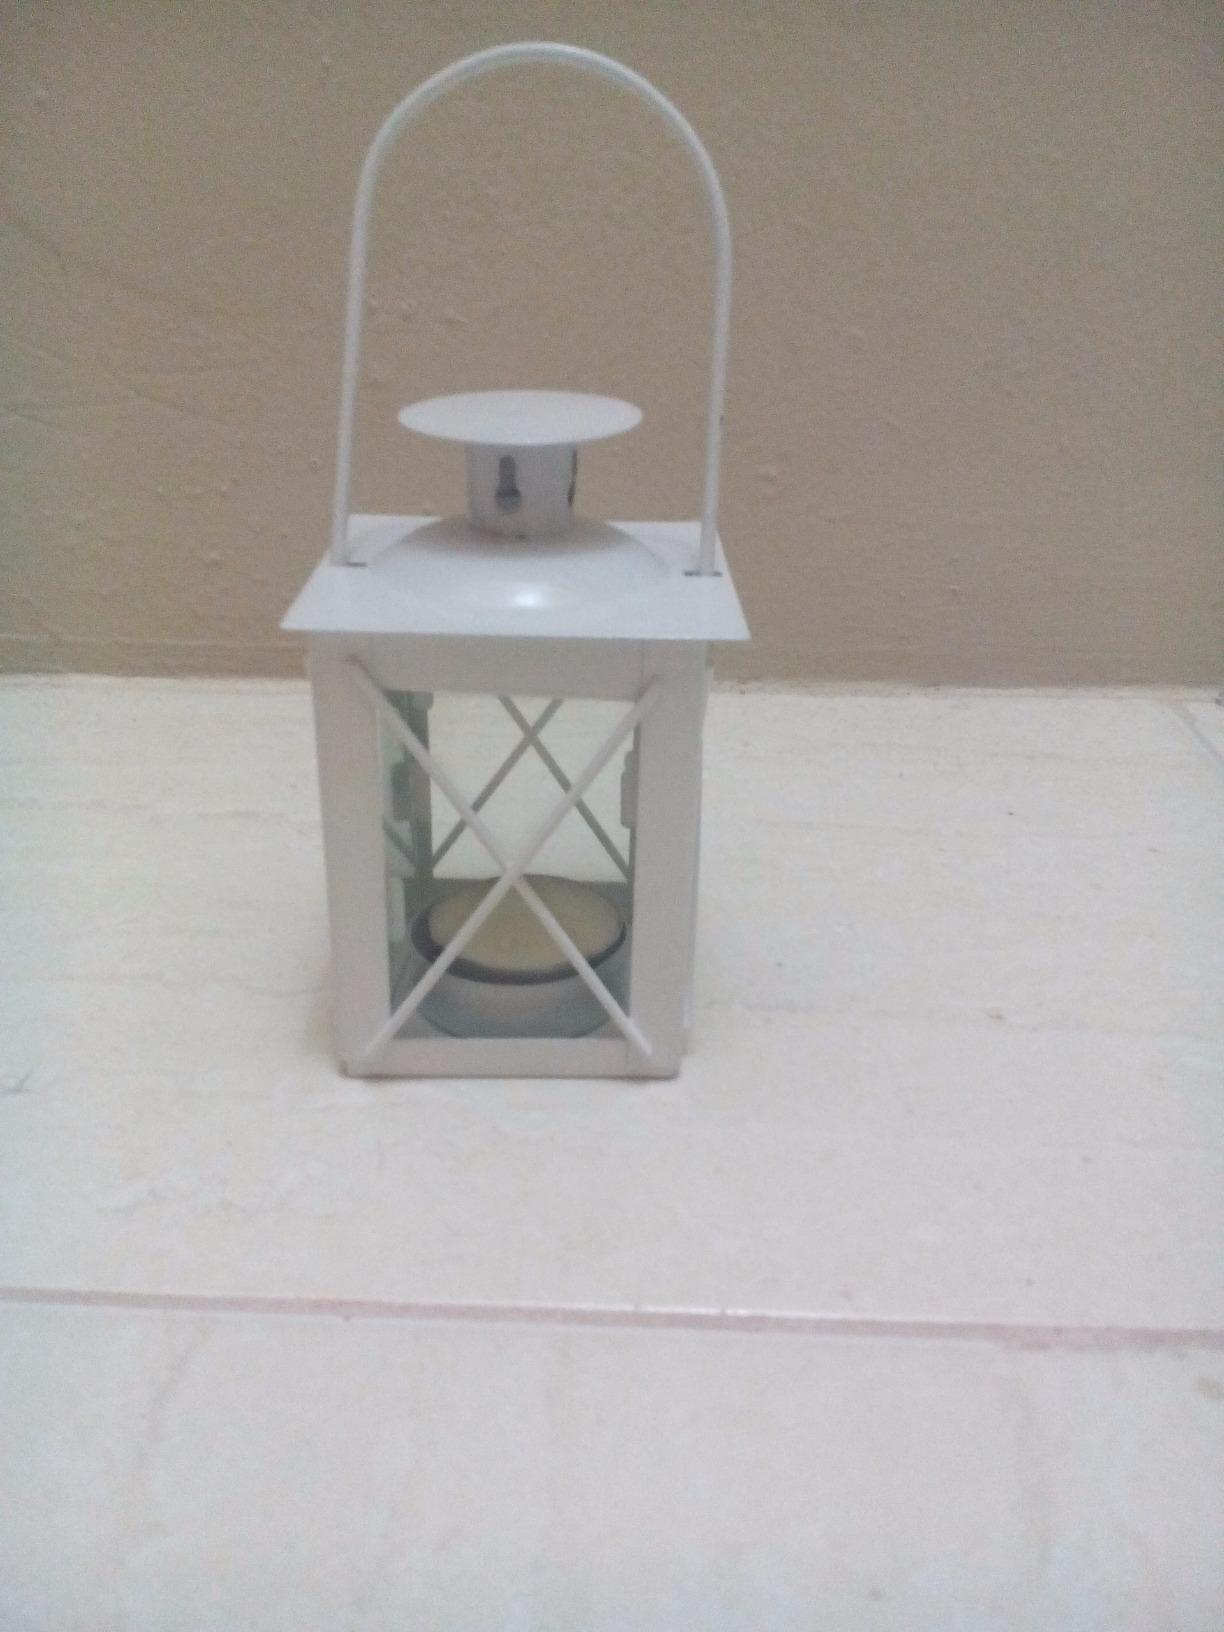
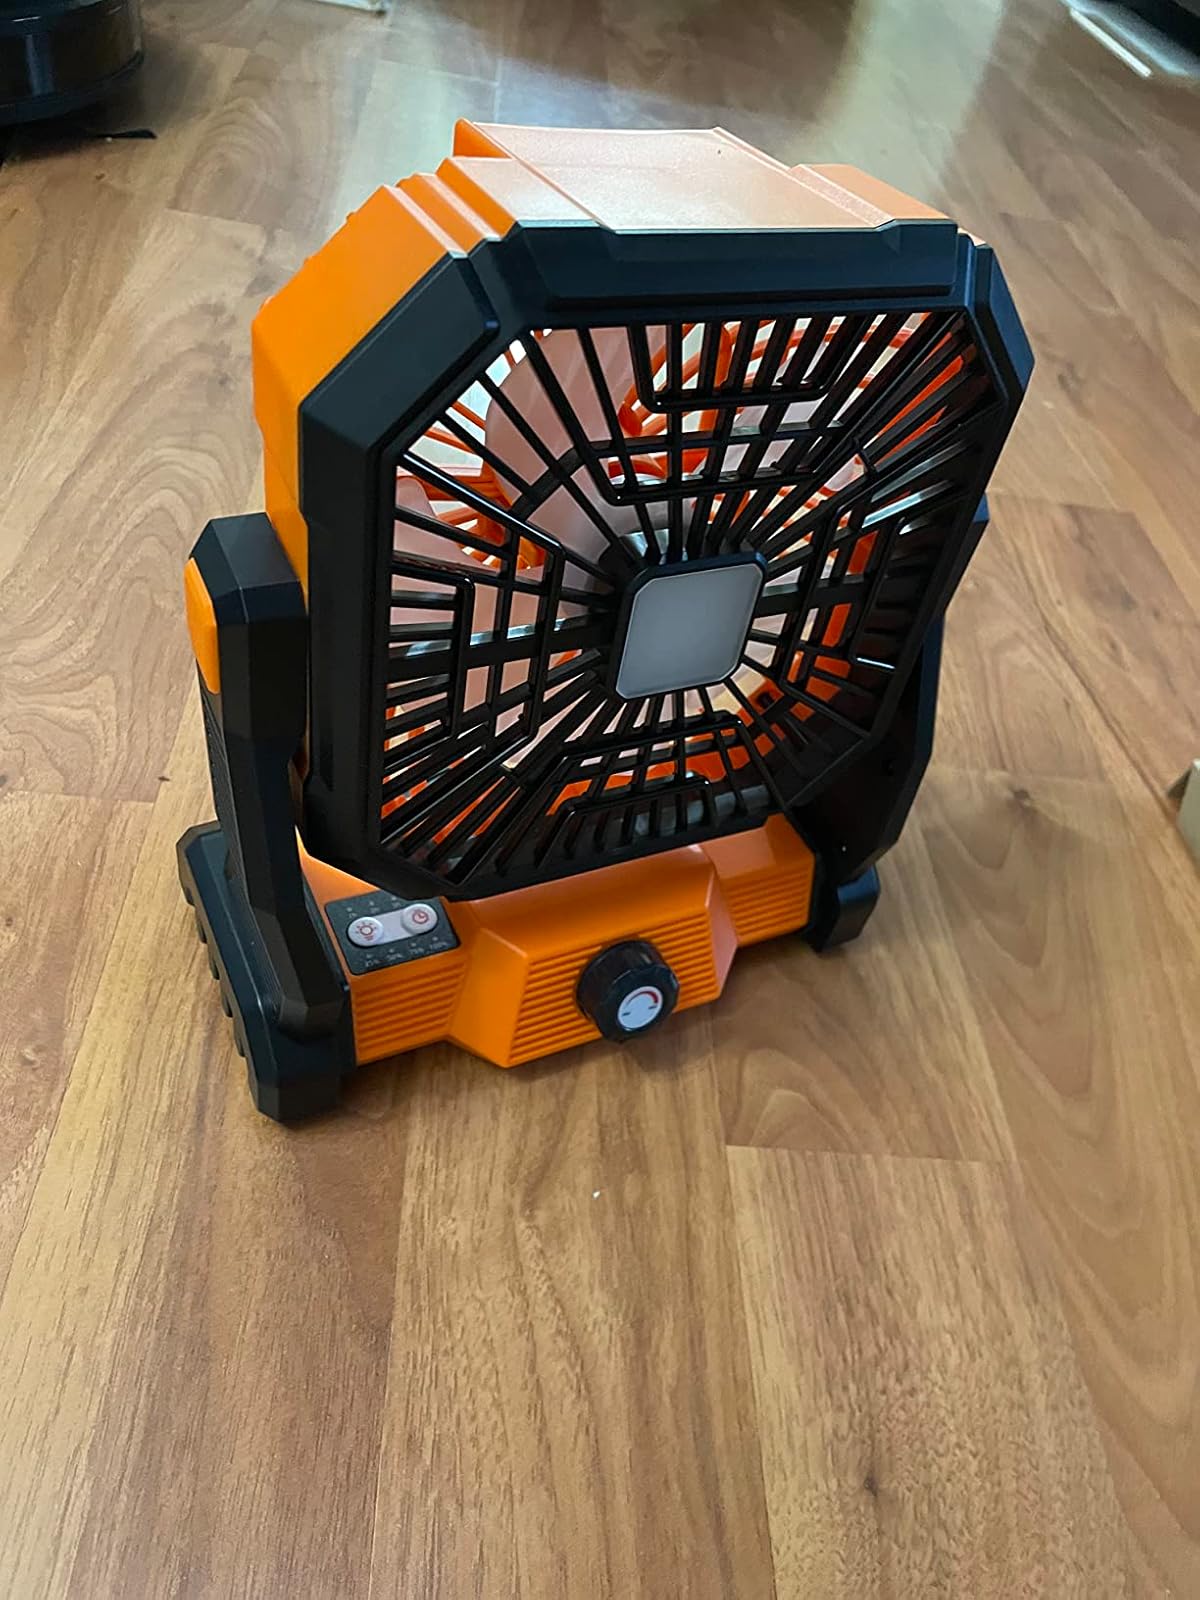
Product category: lantern
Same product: no